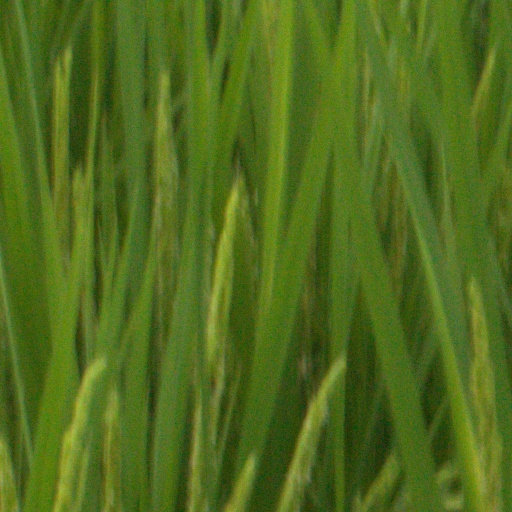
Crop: rice